Timmy Hansen

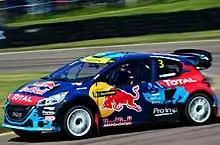
Hansen in action during the 2014 World RX of Great Britain.

Hansen has won the Swedish Karting Championship in 2008 and has won races in Formula BMW, Formula Renault 2.0 Alps and the Eurocup Formula Renault 2.0. In April 2011 he drove his first ever rallycross event at Dreux in France with a by MTechnologies lent Citroën Xsara Supercar of Marc Laboulle, that was previously used by Davy Jeanney to claim the French 2010 championship title. In 2012 his father offered him a one-off drive in the FIA European Rallycross Championship, the Finnish ERX round at Kouvola saw him driving the 2012 X Games winning car of Sébastien Loeb to an impressive 5th place overall. After he gave up single seater racing Hansen junior started his rallycross career by taking part in the entire 2013 Euro RX series, after nine rounds finishing in 3rd place overall.